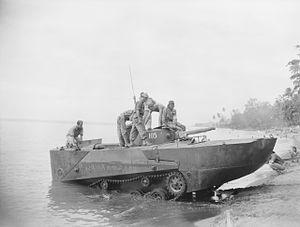
Le Type 2 Ka-Mi, est un char léger amphibie employé par l'armée impériale japonaise durant la Seconde Guerre mondiale. Bien que lent pour un char léger, cette modification du Type 95 Ha-Go démontra ses qualités durant les campagnes du Pacifique. Il lui manquait, comme à la plupart des chars Japonais de la guerre, le blindage et l'armement des chars alliés contemporains, mais fut cependant apte à remplir ses missions lors de sa mise en service. Moins de 184 unités de ce char furent produites, et employées uniquement par l'infanterie de marine de la Marine impériale japonaise durant la Guerre du Pacifique.